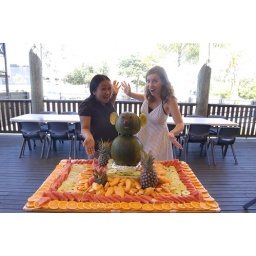
Nathaniel Baldock who works in the kitchen created this cute &amp;quot;melon&amp;quot; koala for the DTS's grad!